Poundbury Hill

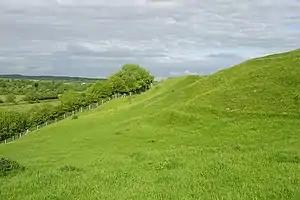
Earthworks at the northwest corner of Poundbury hillfort.

Poundbury Hill is the site of a scheduled Prehistoric and Roman archaeological remains and includes evidence of a Neolithic settlement, a substantial Bronze Age occupation site and an Iron Age hillfort. There are also late Iron Age burials and a section of Roman aqueduct. On the eastern side is an earlier Romano-British farmstead; and an extensive later (possibly Christian) cemetery, belonging to the Roman town Durnovaria.